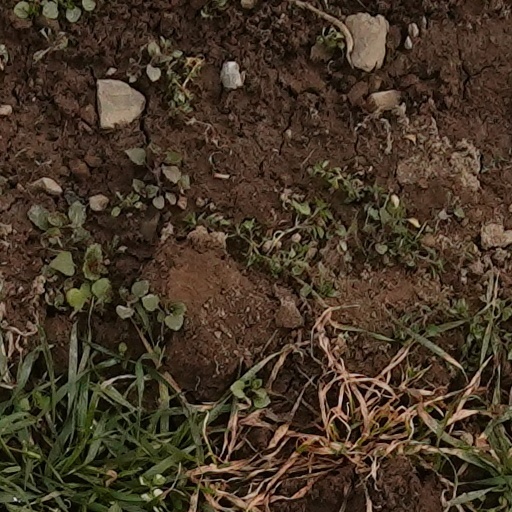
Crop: wheat